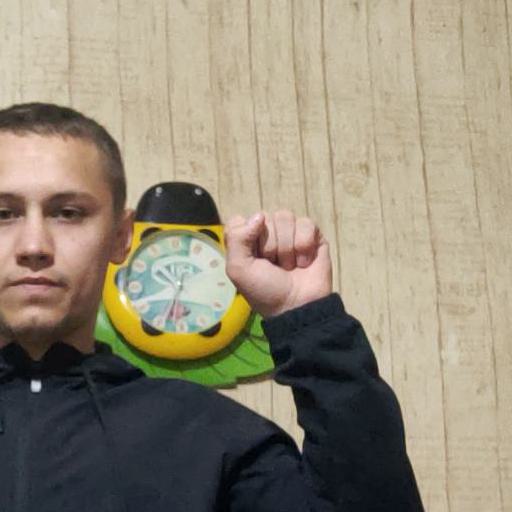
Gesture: fist